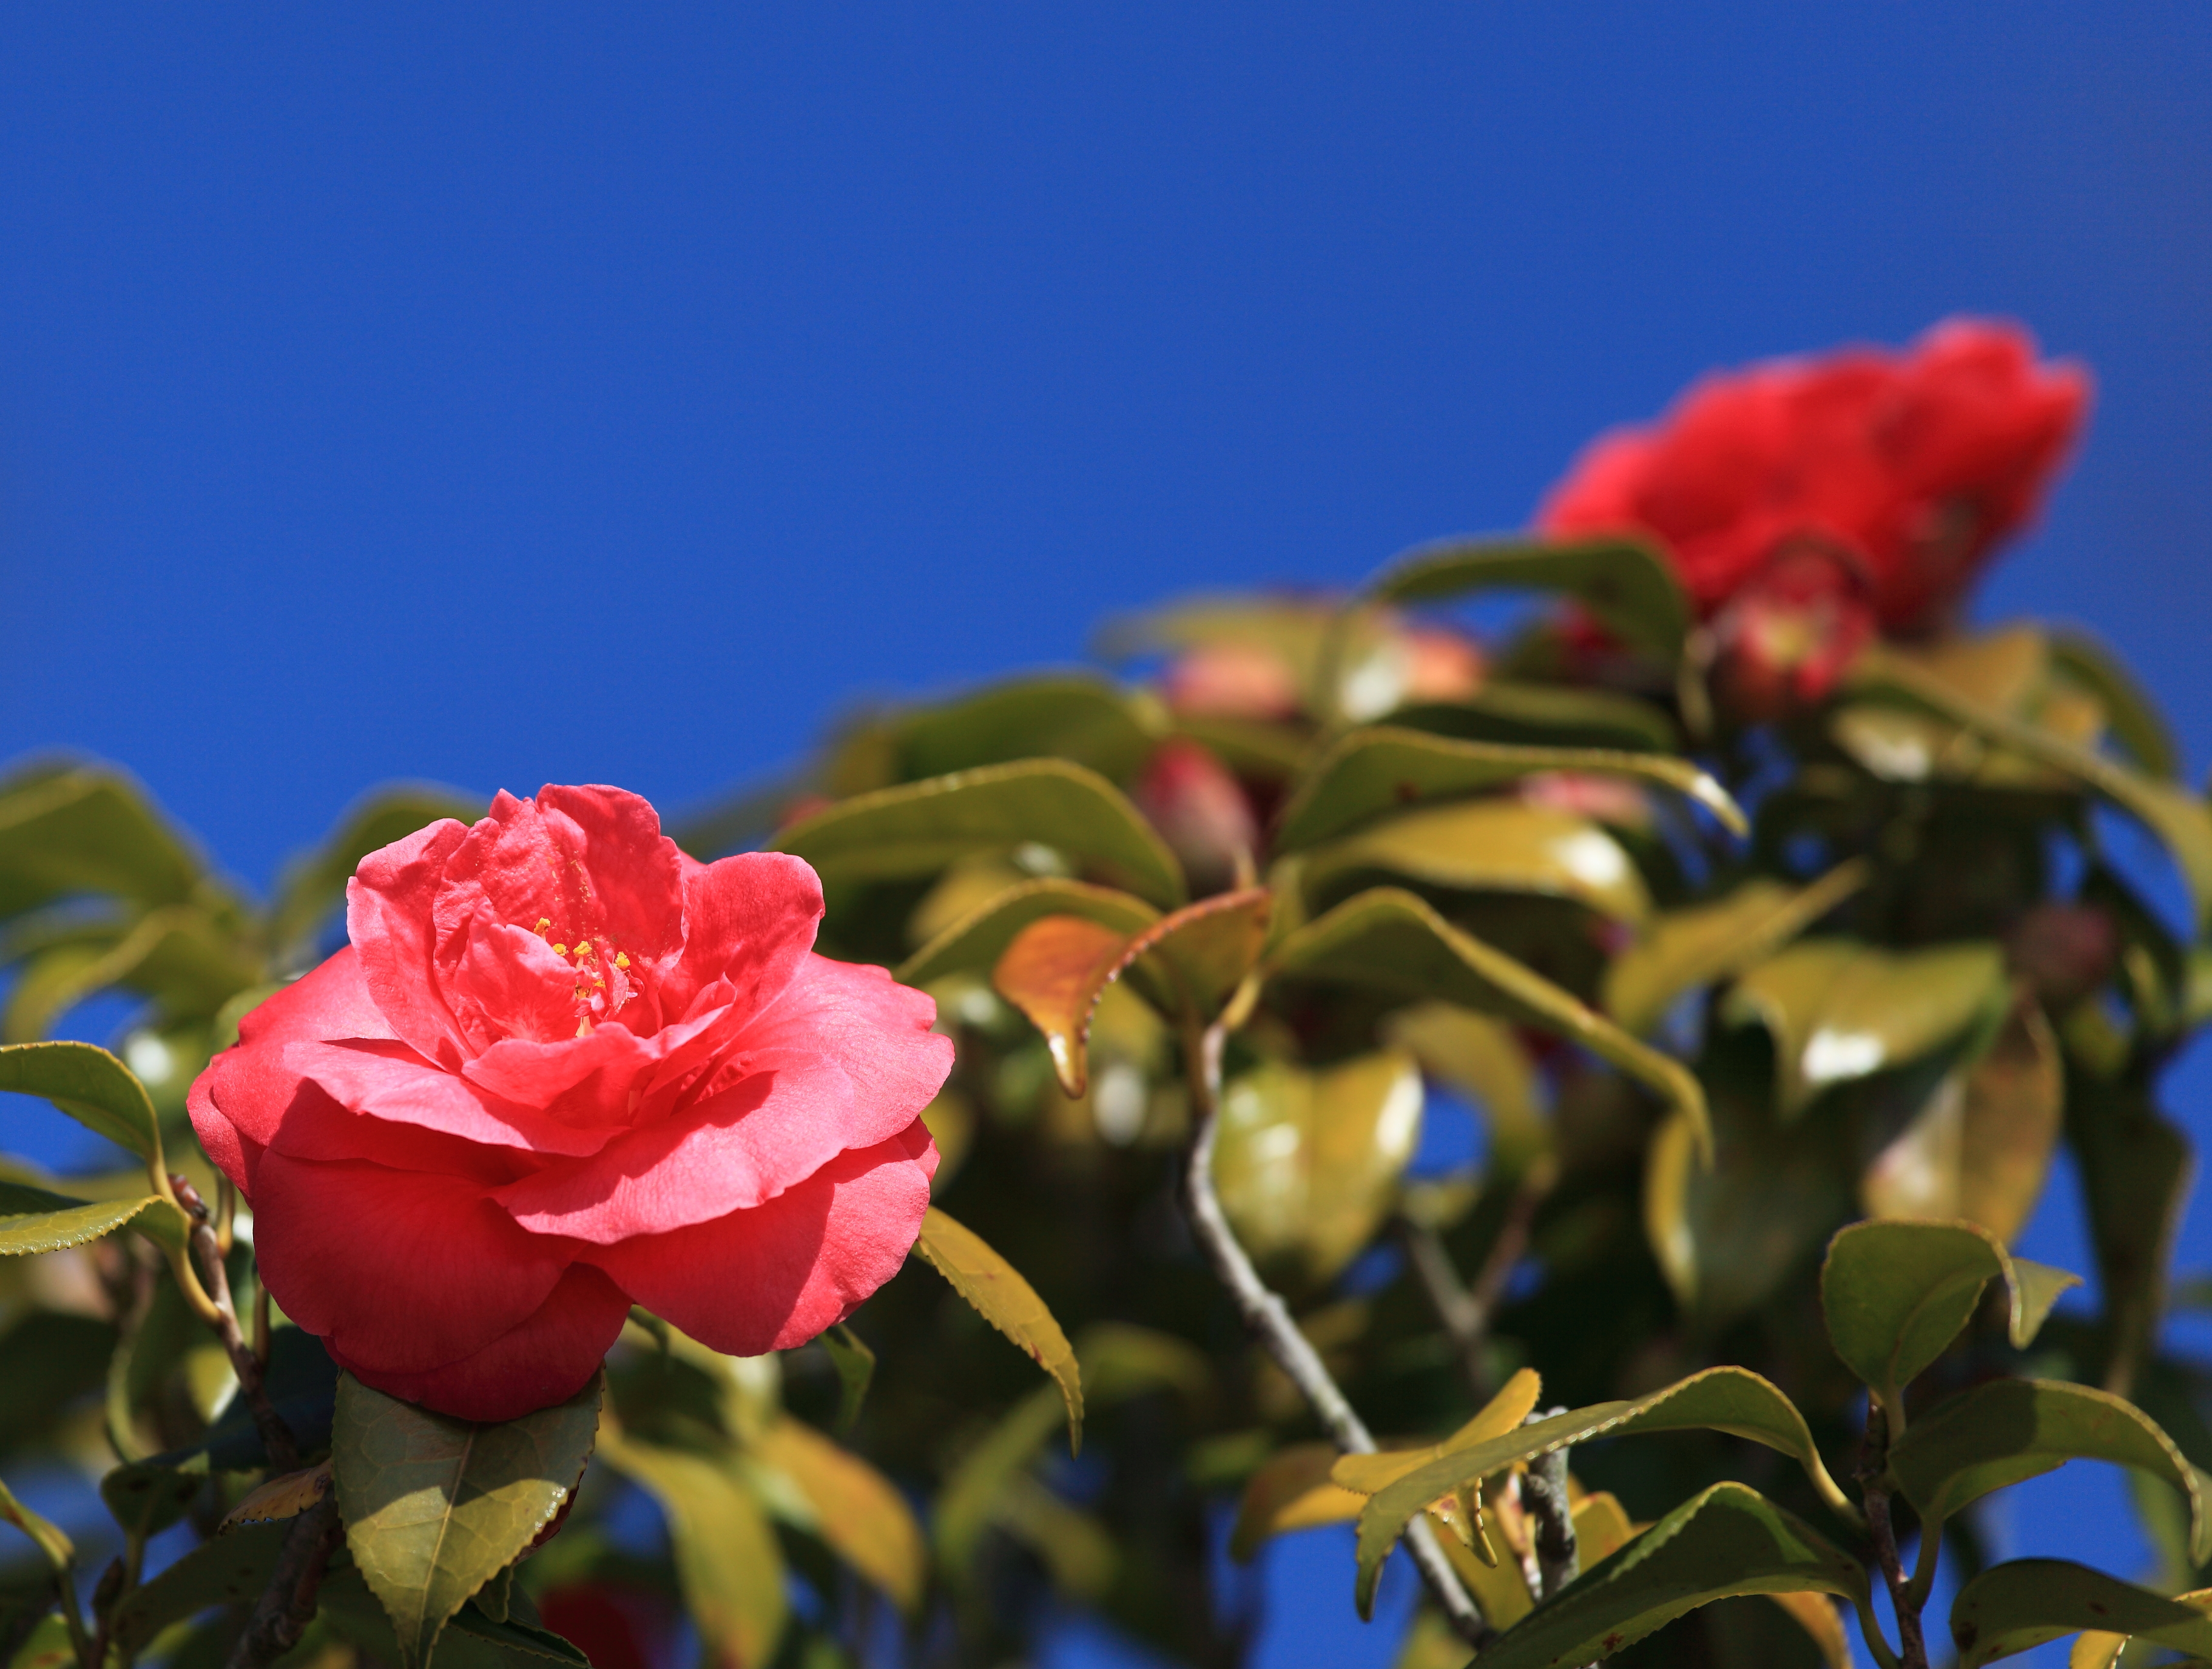
blossom, plant, flower, petal, rose, high, flora, shrub, 5d, hires, markii, hi, res, resolution, camellia, macro photography, flowering plant, garden roses, rose family, land plant